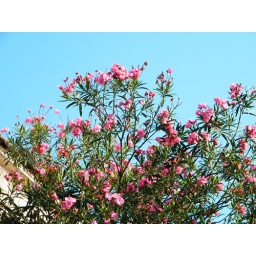
flower tree in front of my dad's house.